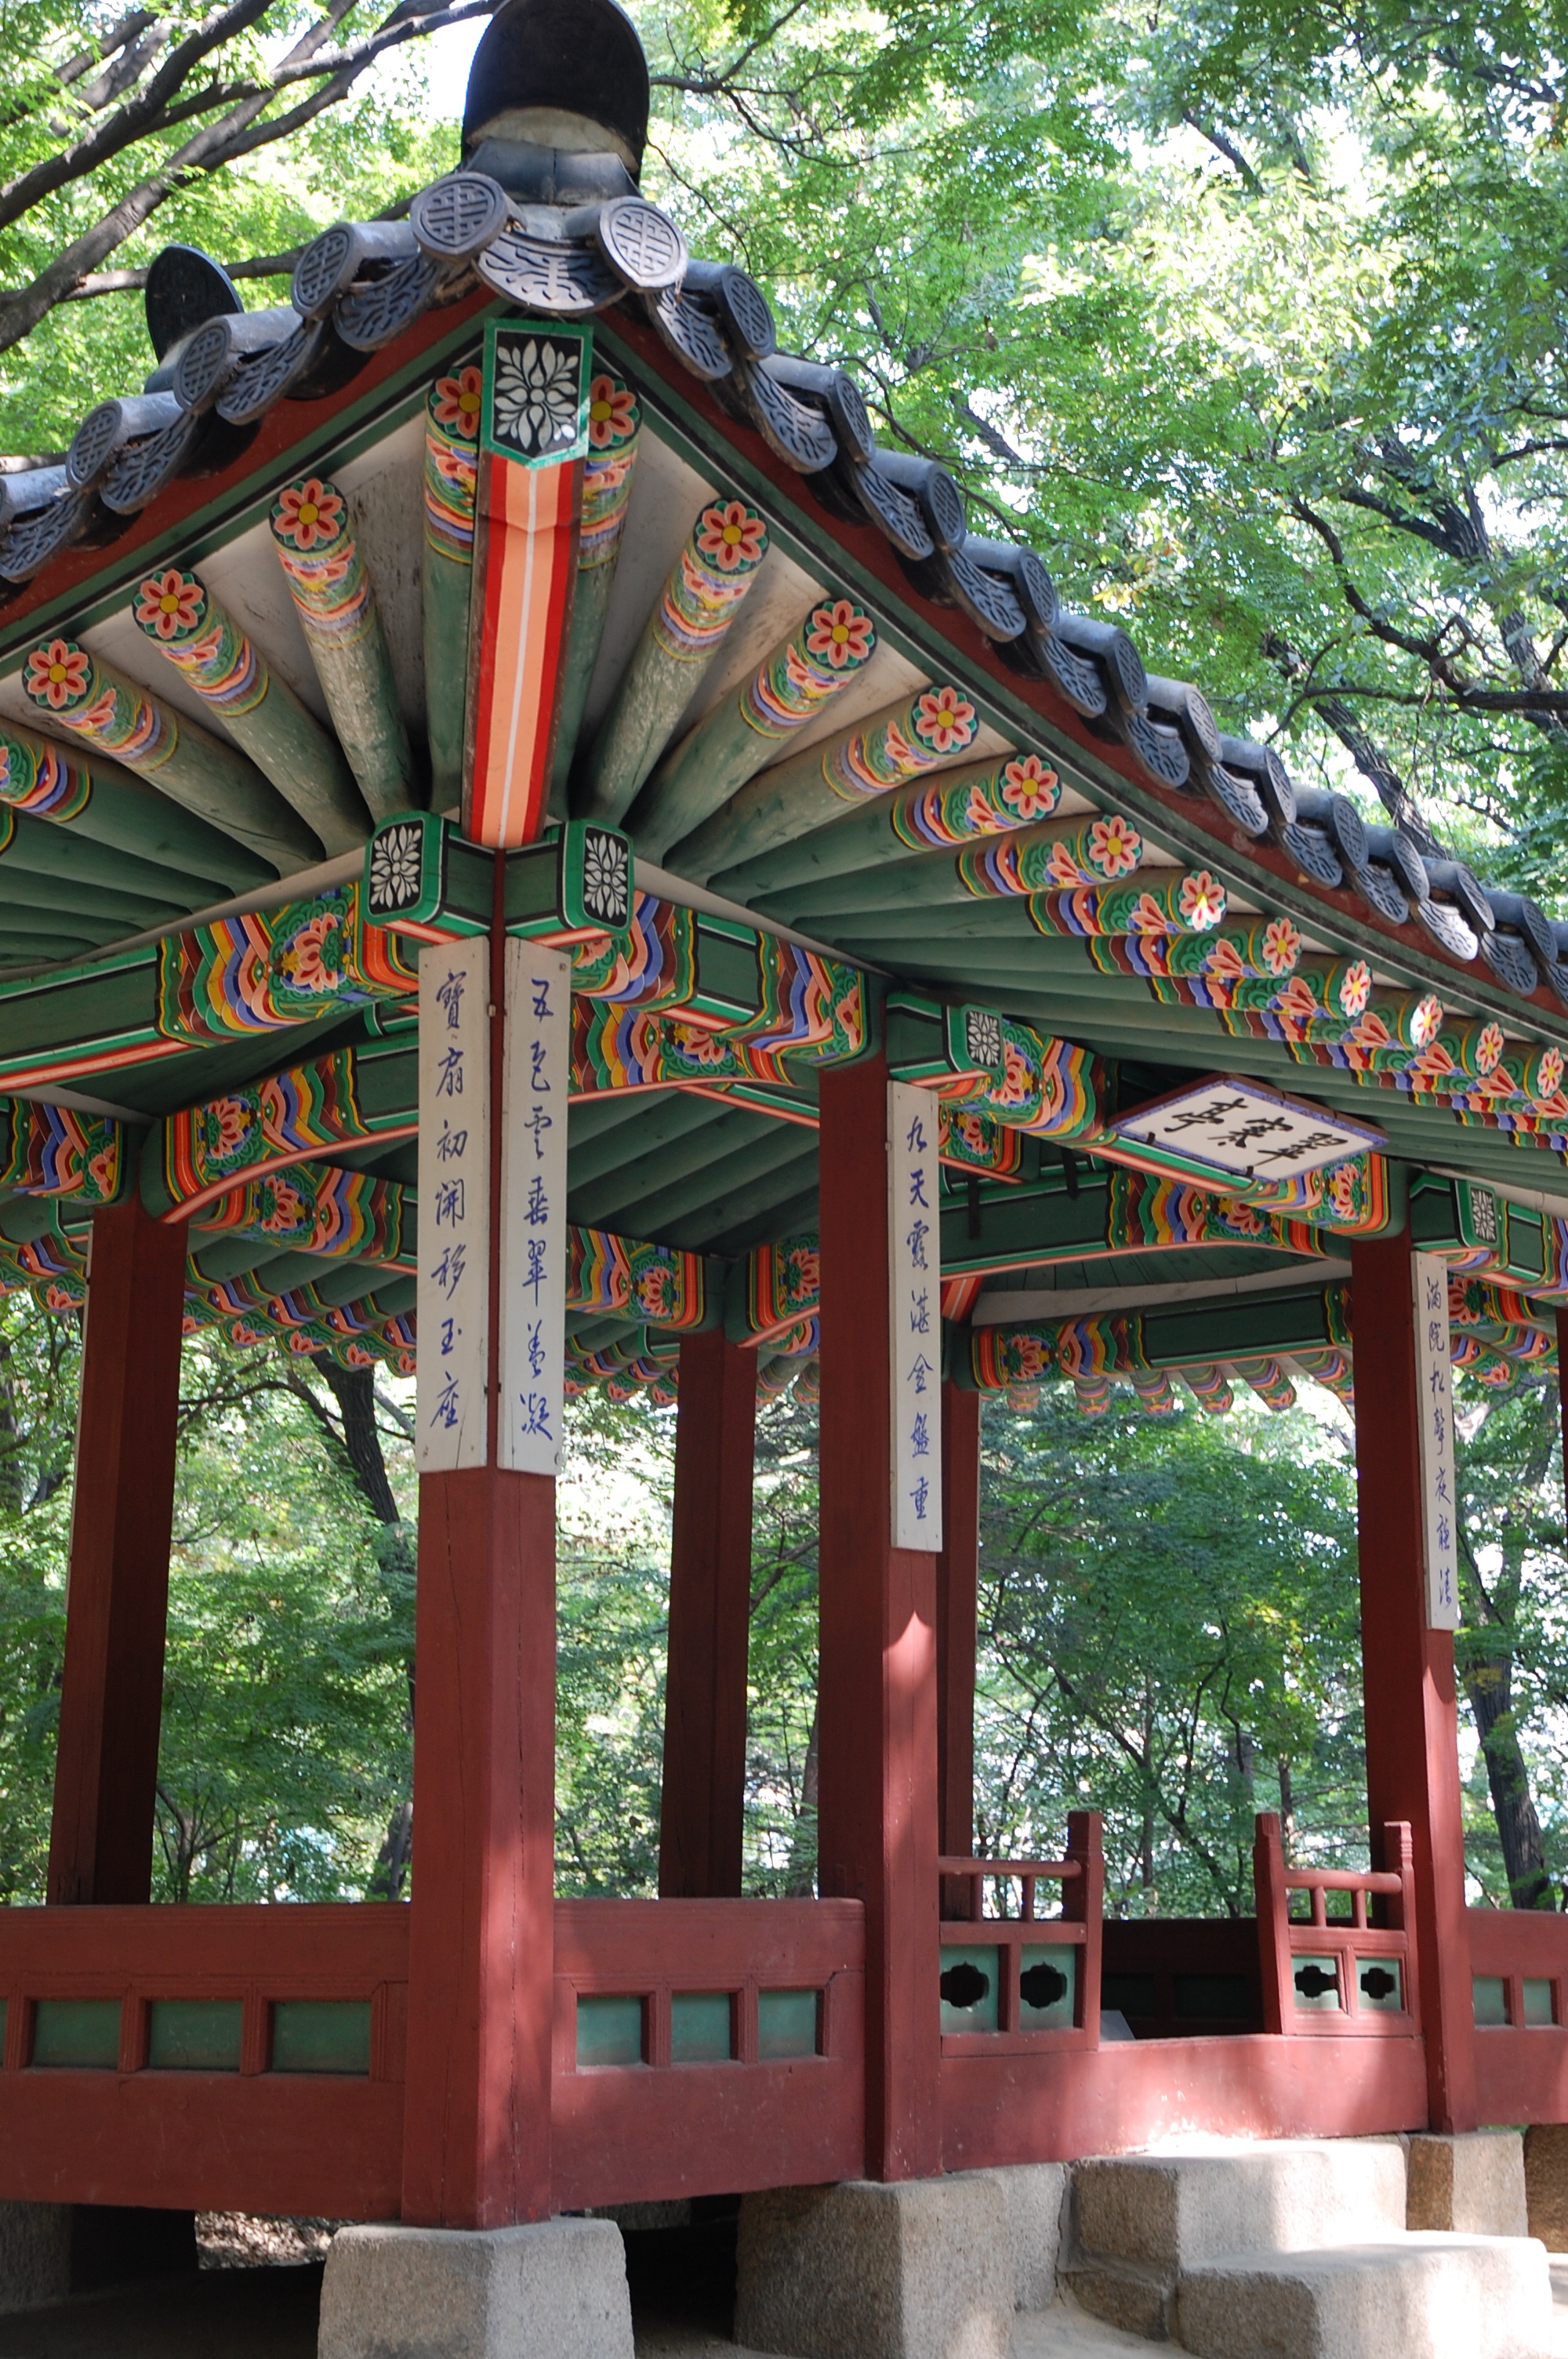
landscape, nature, palace, travel, spring, asia, gazebo, garden, place of worship, korea, temple, shrine, torii, tradition, seoul, south korea, changdeokgung, shinto shrine, outdoor structure